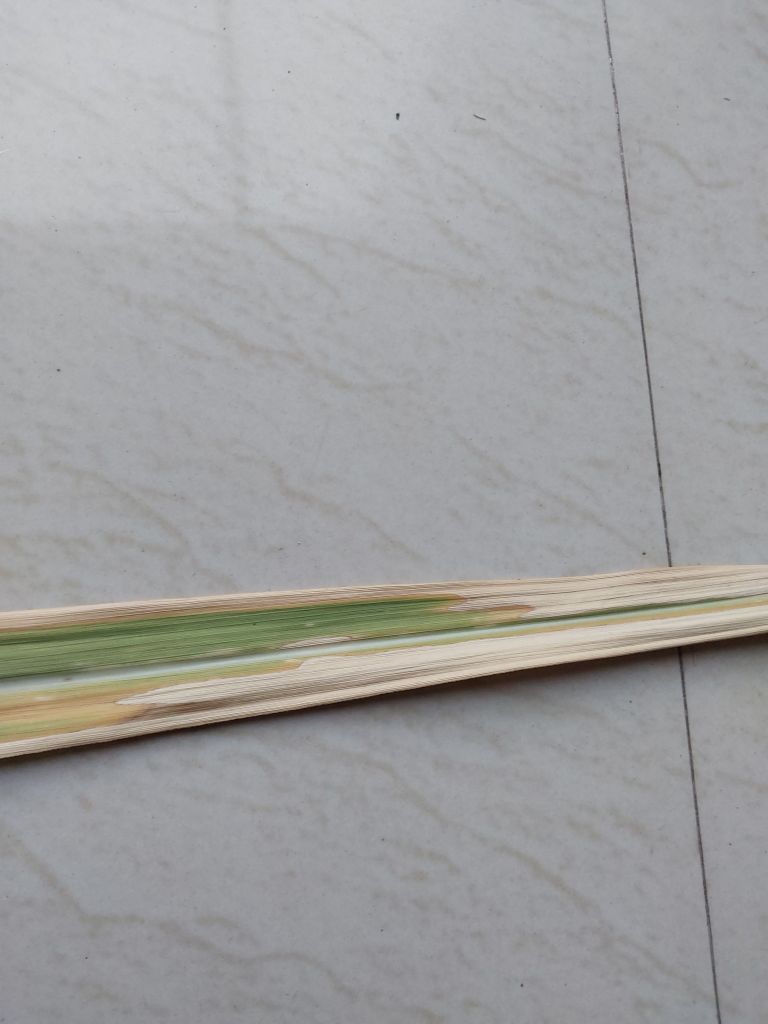
Label: Banded Chlorosis